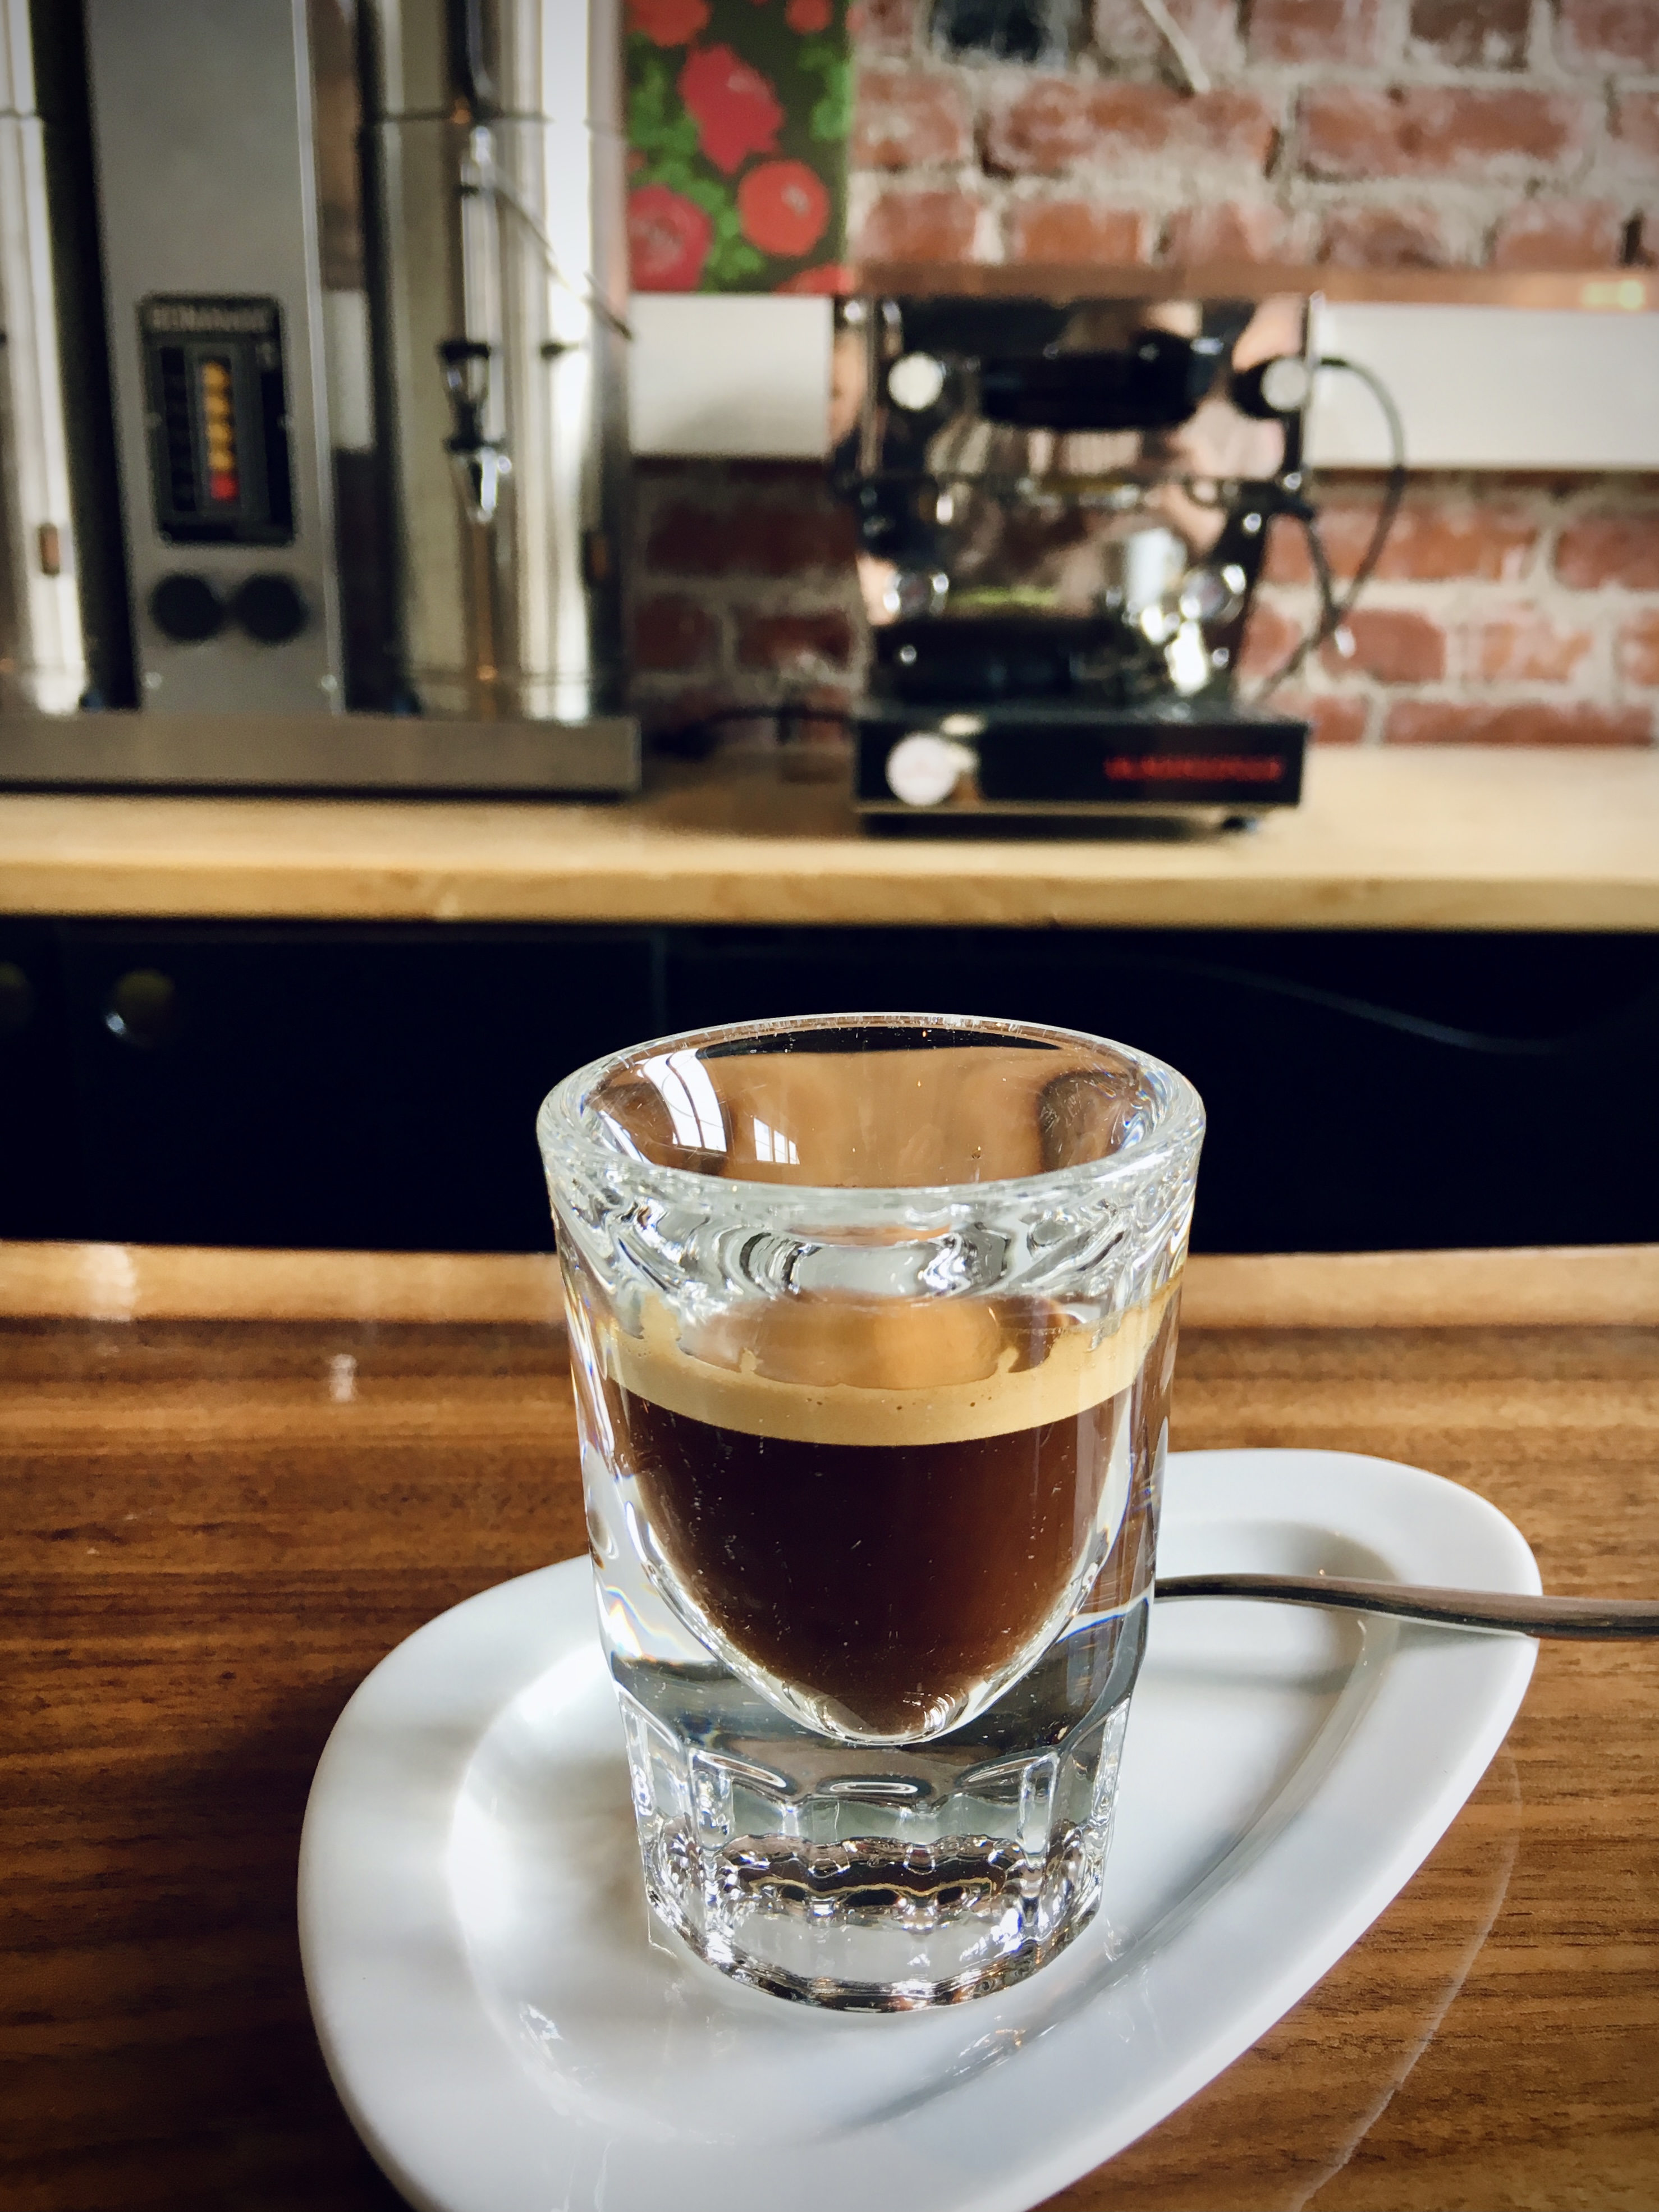
tableware, water, drinkware, liquid, cup, barware, fluid, drink, serveware, kona coffee, stemware, table, alcoholic beverage, saucer, wood, food, kopi luwak, solution, Coffee substitute, Single origin coffee, glass, distilled beverage, alcohol, Kopi tubruk, kitchen appliance, earl grey tea, beer glass, black drink, Kapeng barako, chinese herb tea, dishware, liqueur, dandelion coffee, assam tea, pu erh tea, hardwood, drinking water, espresso, boilermaker, wine, still life photography, roasted barley tea, pint, machine, ingredient, coffee, caff americano, jamaican blue mountain coffee, mug, plate, teacup, cuban espresso